Pinhani

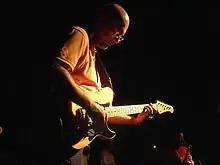
Akın Eldes

He was born on December 25, 1979, in Istanbul, Turkey. He spent his childhood in Florya and Bakırköy. He first got involved with music while attending Cağaloğlu Anatolian High School, later graduating in 1998. In 1995, he took sideflute lessons -the same year, he started playing the guitar. In 1996, he also began taking drum lessons at studio "Hip hop". Between the years 2001–2003, he gave several concerts with "Van Basten" at various venues in Taksim/Beyoğlu. During that time, he also started to write his own song lyrics. He broke up with the group that he was performing with, owing to different aims. At the end of 2004, he had a once-in-a-lifetime opportunity to get up close and personal with Akın Eldes whom he had been listening to for years as a strong fan. During the year 2005, he started recording his first album, "İnandıgım Masallar". On both of Pinhani's albums, he played an important role as a vocalist and songwriter as he is the one who writes the lyrics and composes the songs. In concert, he enriches his contribution to the band by playing other instruments. In addition to these, he also plays the bass guitar for Akın Eldes's trio from time to time. His talent is not limited to that, he can play the drums, wired, wind instruments and also makes an effort to still play other instruments as well.